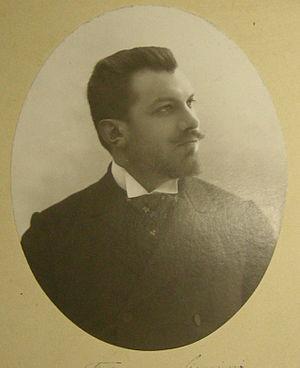
Vittorio Pica est un critique d'art, critique littéraire et un essayiste italien, qui fut un grand ami d'Edmond de Goncourt et l'un des co-fondateurs de la Biennale de Venise via la revue Emporium.